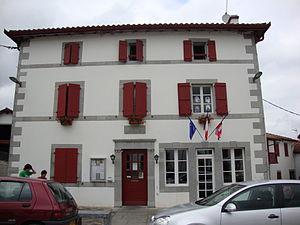
Irissarry est une commune française, située dans le département des Pyrénées-Atlantiques en région Nouvelle-Aquitaine.